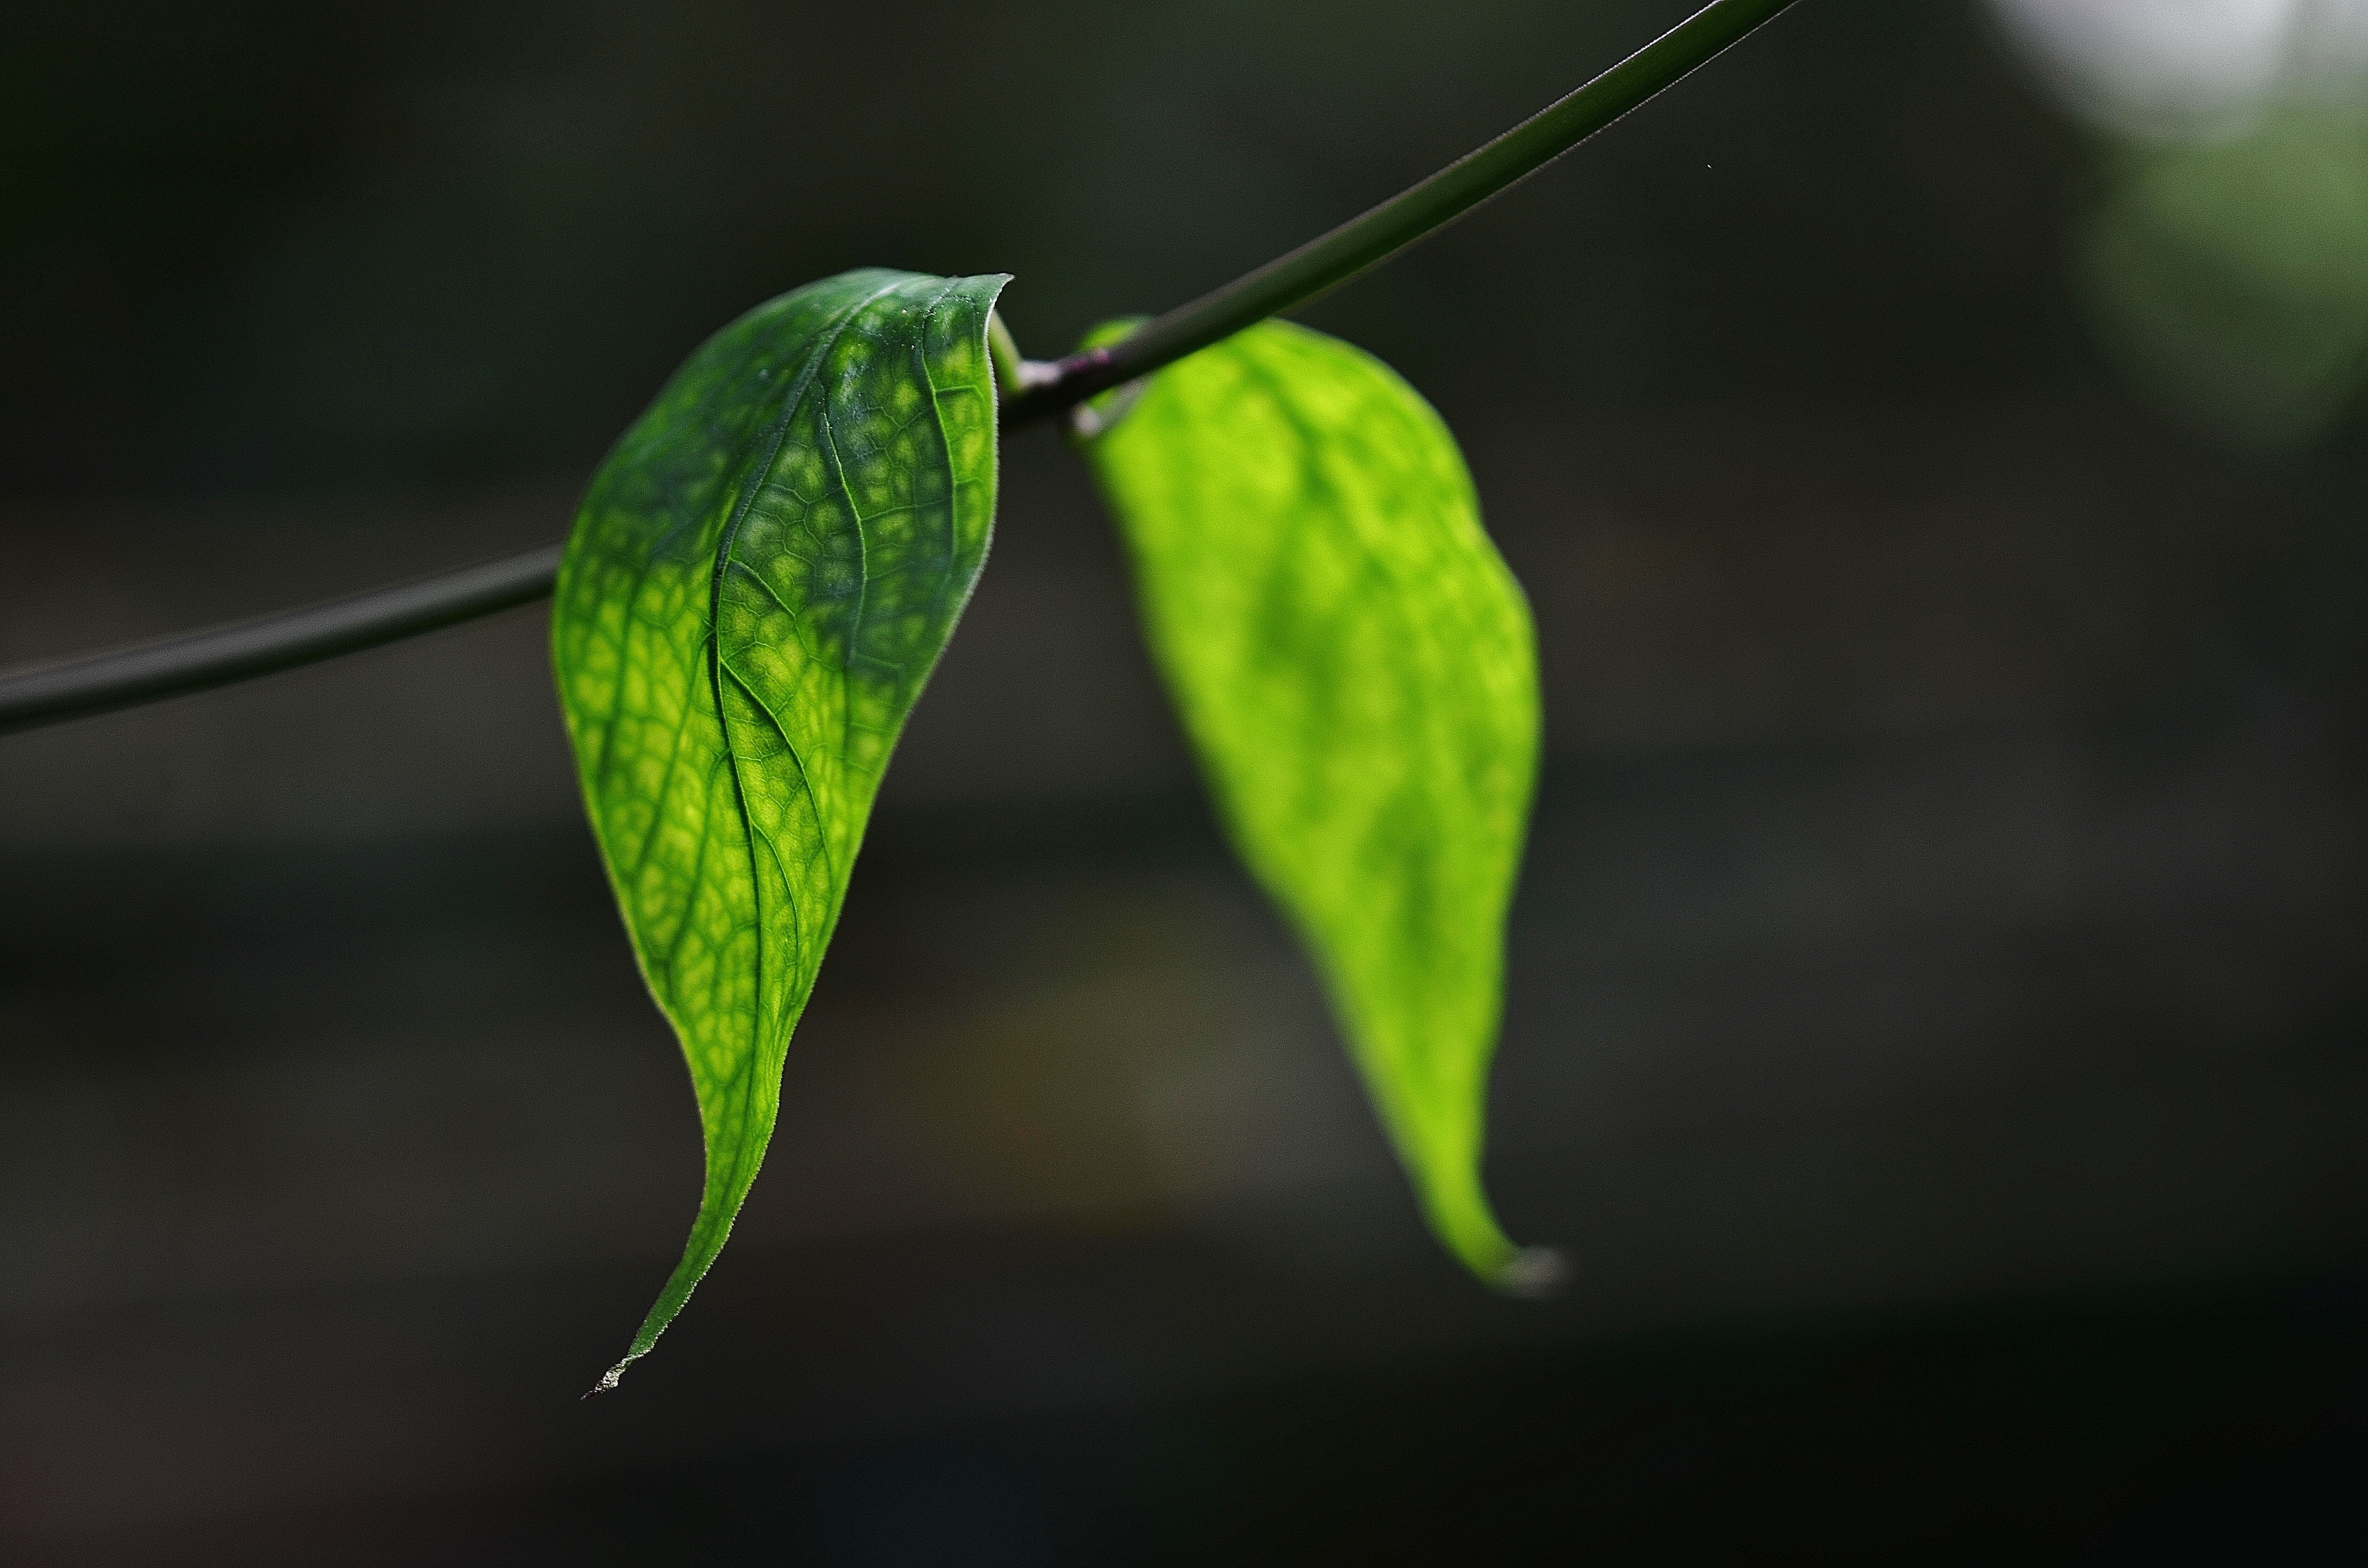
nature, branch, plant, leaf, flower, green, macro, colorful, flora, close up, leaves, background, macro photography, flowering plant, plant leaves, plant stem, land plant